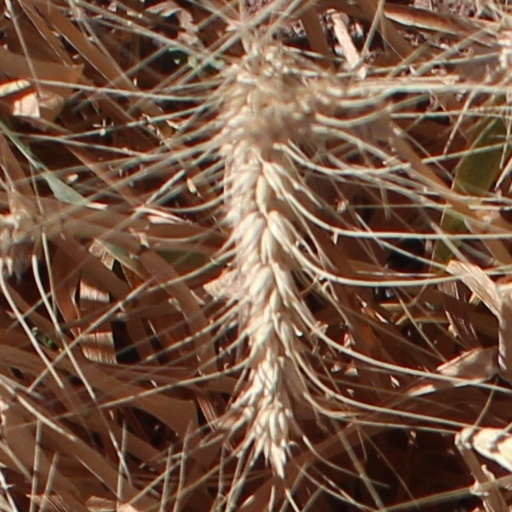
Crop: wheat